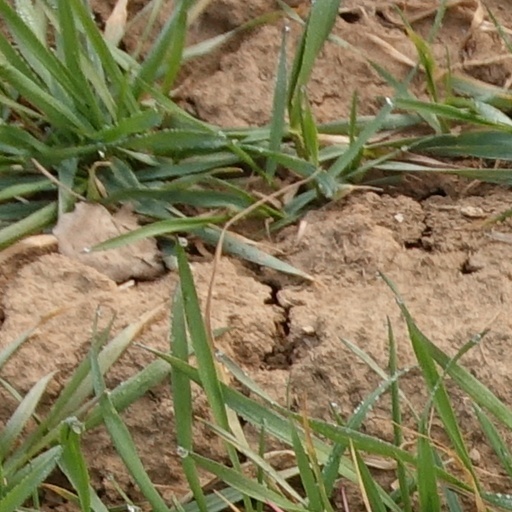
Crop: wheat